New South Wales Xplorer

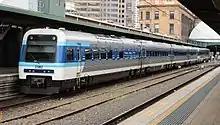

Following the election of the Greiner Government in March 1988, consulting firm Booz Allen Hamilton was commissioned to prepare a report into NSW rail services. On purely economic grounds, the report recommended closing all country passenger services as they were judged unviable, however this was not politically acceptable. If services were to be maintained, the report recommended an 'all XPT' option supported by an expanded coach network.